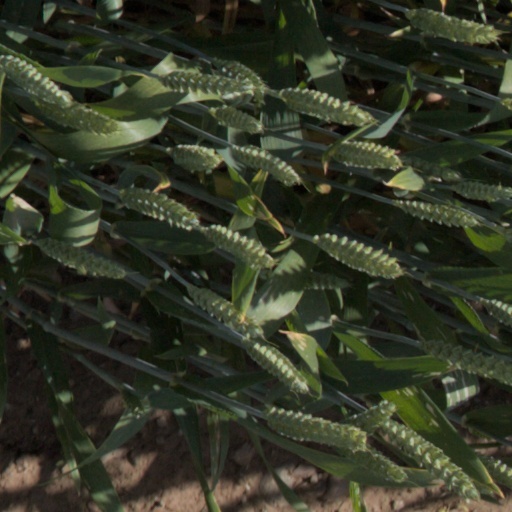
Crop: wheat